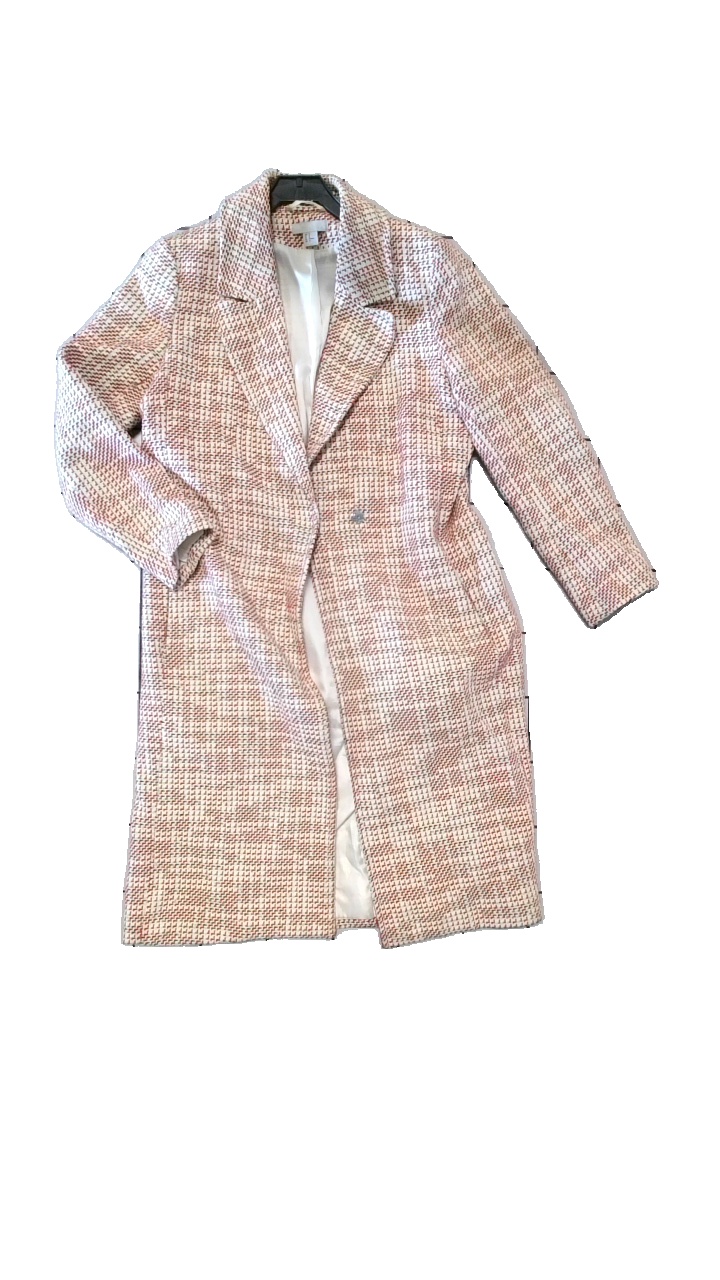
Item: Jacket (Ladies)
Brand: H&m
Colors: Red, White, Multicolor
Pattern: Checkered print
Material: Shell: 73% Cotton, 11% Polyester, 11% Acrylic, 5% Viscose. Lining: 100% Polyester
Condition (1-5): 4
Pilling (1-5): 4
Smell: Minor
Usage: Reuse
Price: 250-400